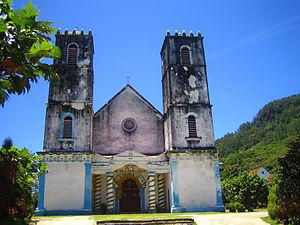
Cathédrale Saint-Michel de Rikitea avant rénovation en 2006
La cathédrale Saint-Michel de Rikitea se situe à Rikitea, sur l'île de Mangareva, îles Gambier en Polynésie française. Elle est dédiée à l'archange Saint-Michel.